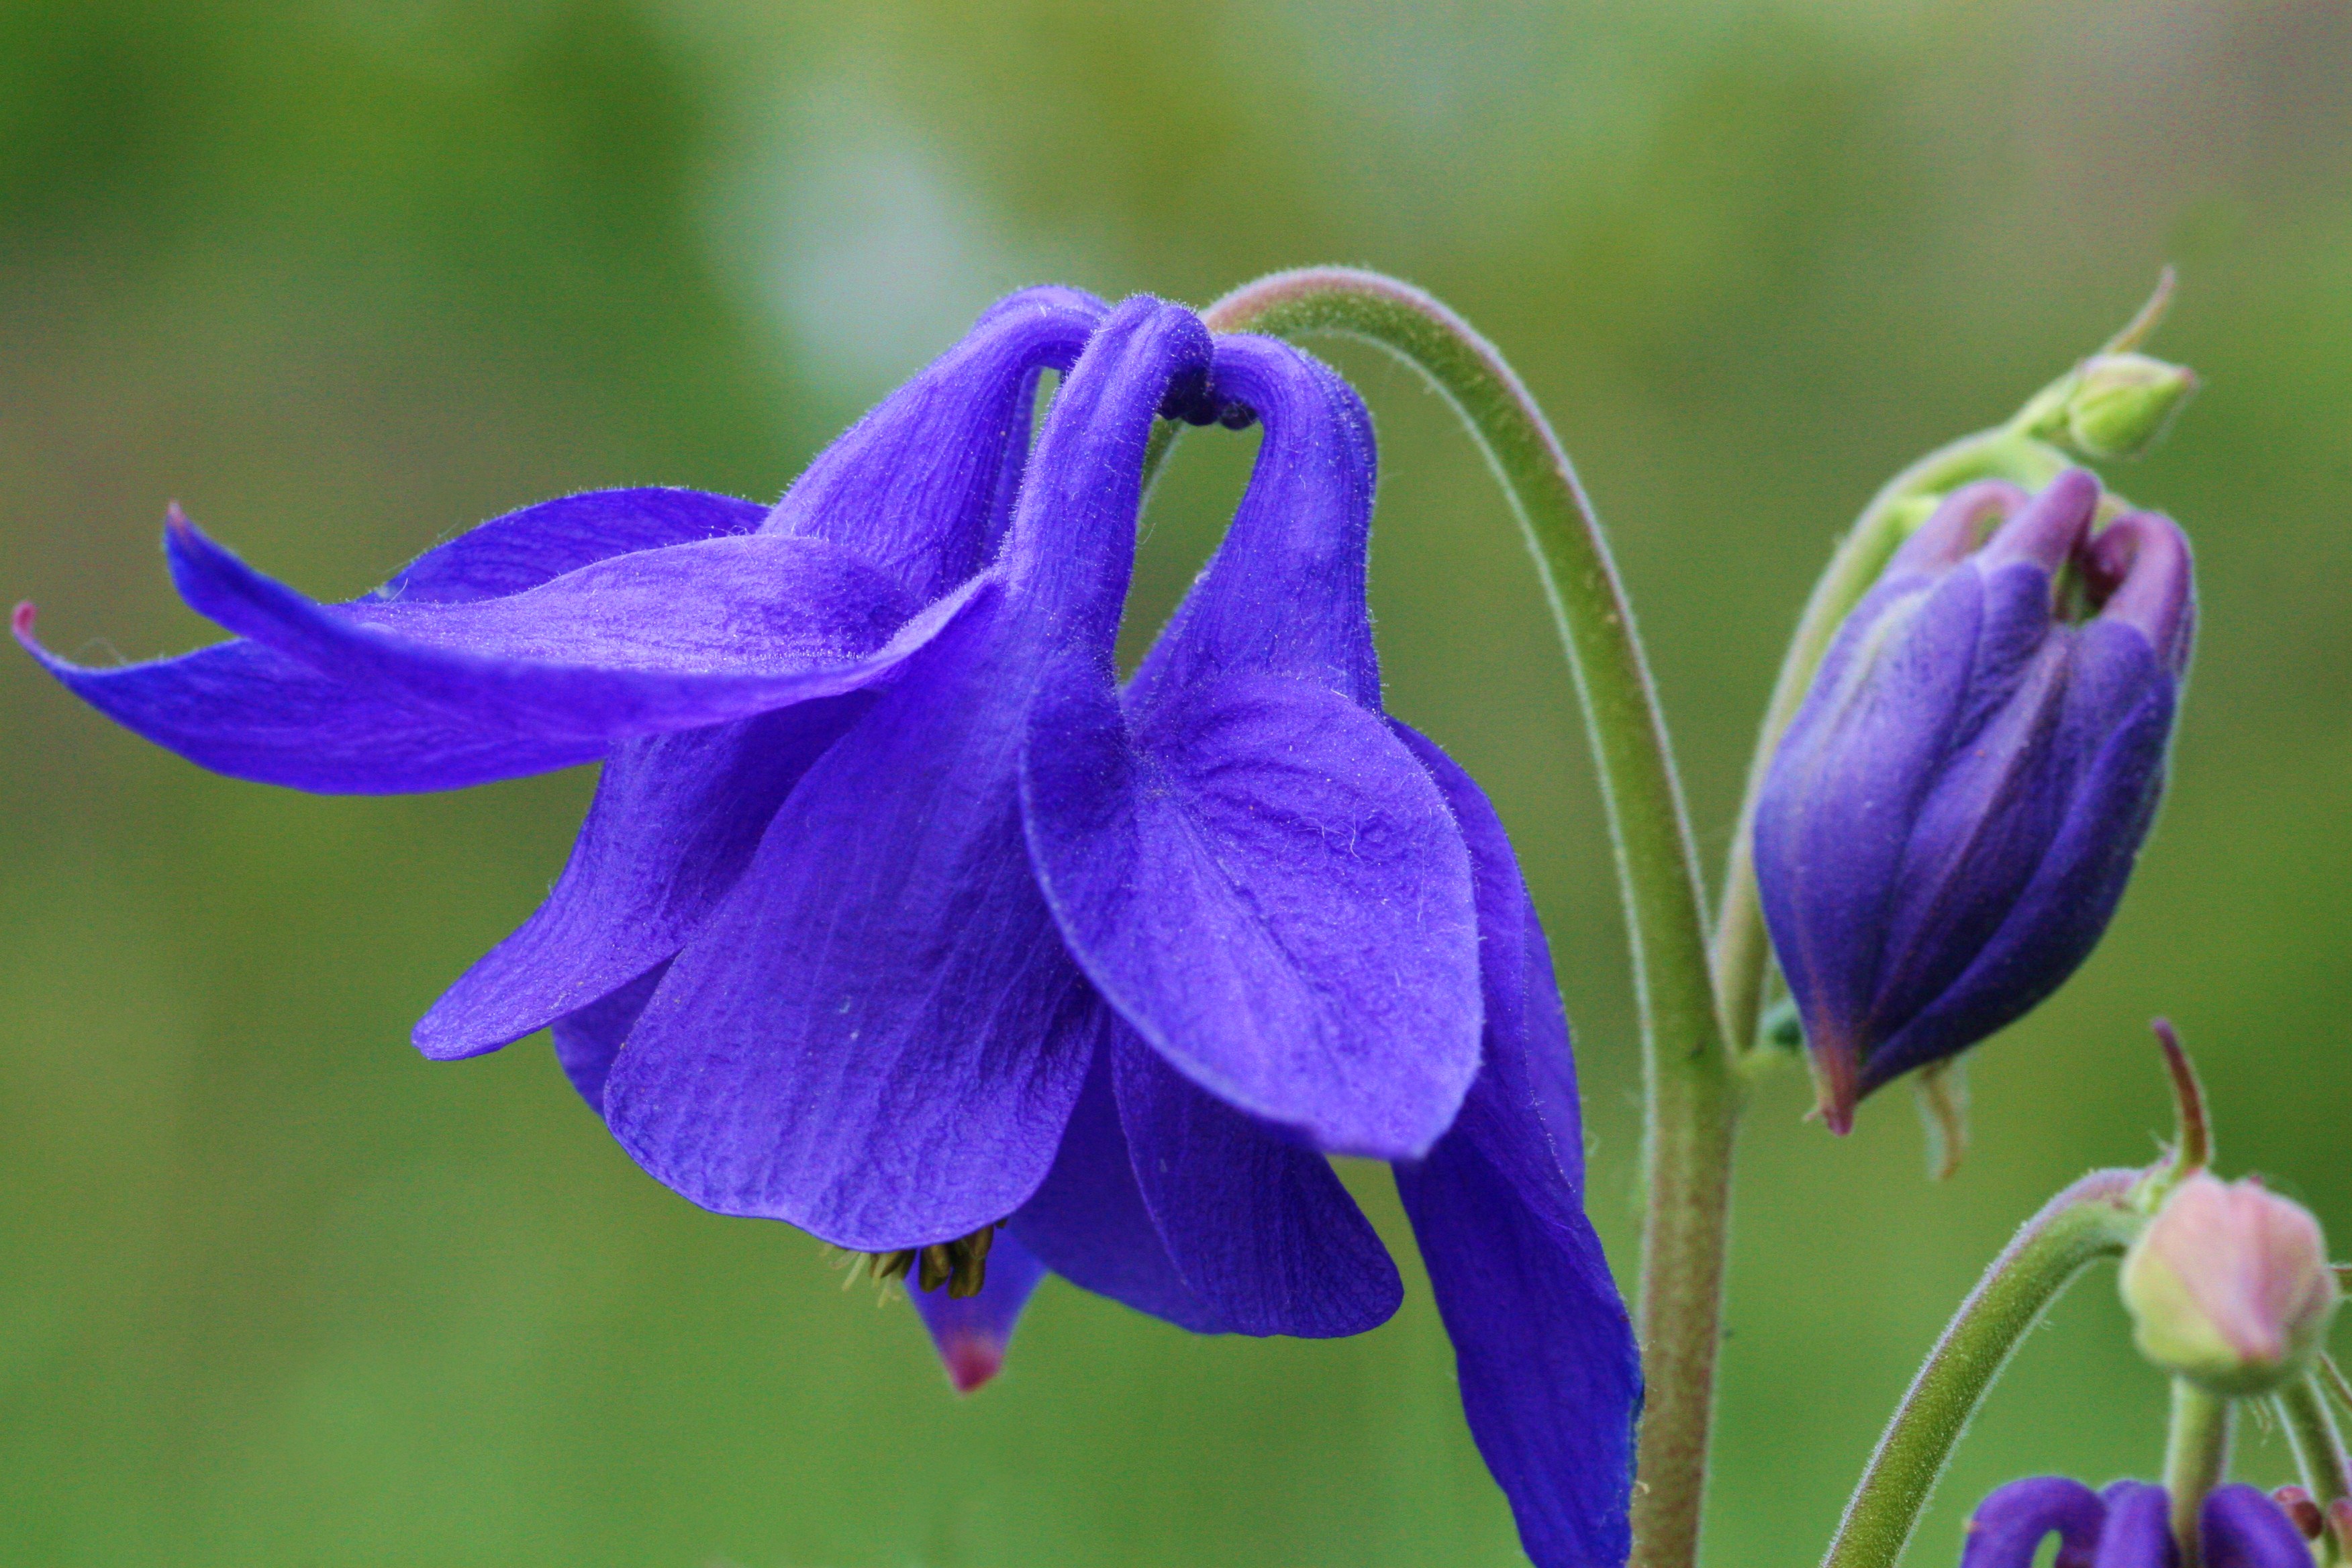
mountain, plant, flower, petal, flora, wildflower, flowers, columbine, macro photography, flowering plant, bellflower family, harebell, plant stem, land plant, colorado blue columbine